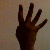
The image shows a hand gesture representing the number 4 in Indian Sign Language.